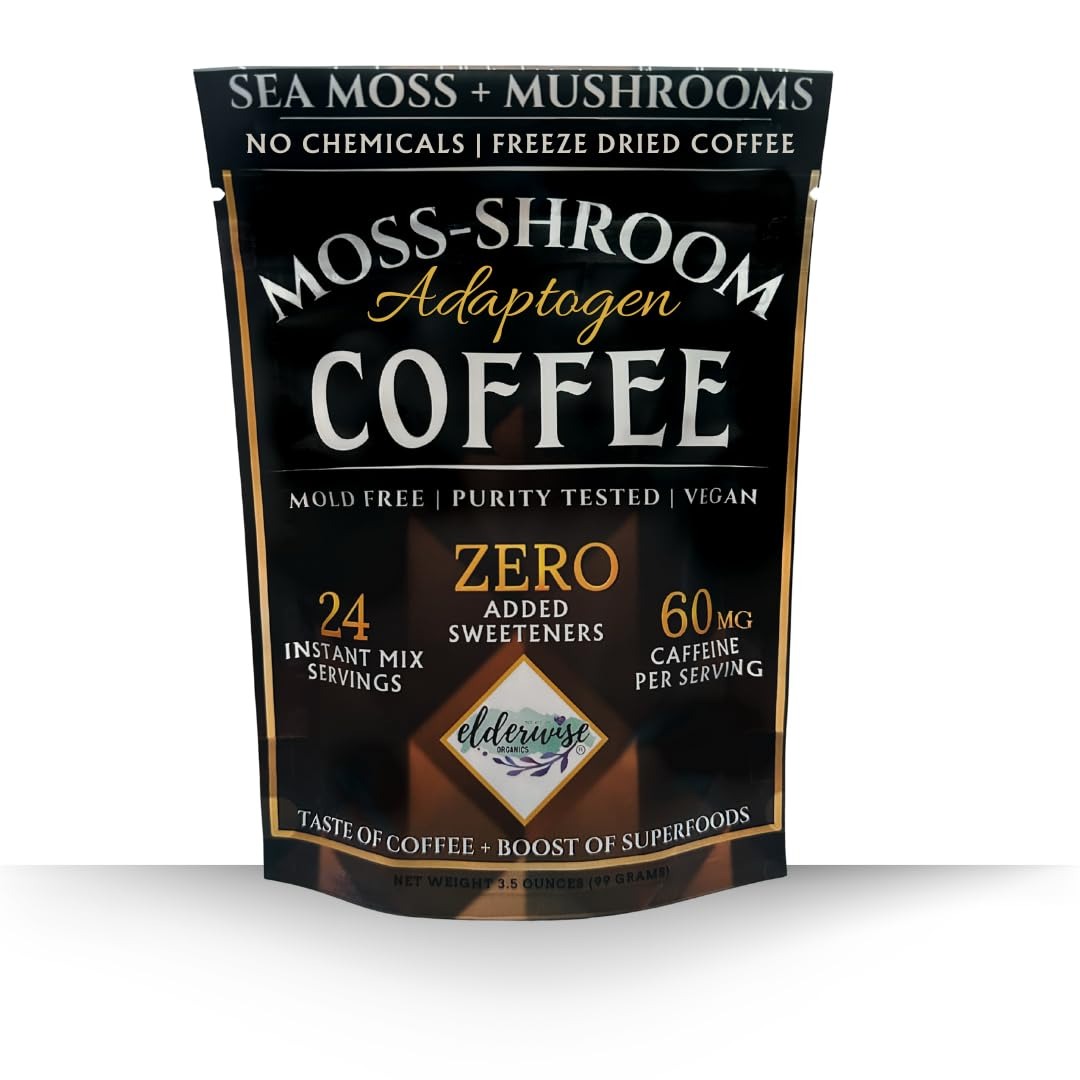
Item Name: Elderwise Organics Coffee with Mushrooms & Sea Moss - Lion's Mane, Chaga, Reishi & Cordyceps - 24 Servings - Healthy Coffee - Freeze Dried Instant - Chemical free - Fair Trade
Bullet Point 1: 𝐑𝐢𝐜𝐡 𝐢𝐧 𝐏𝐫𝐞𝐦𝐢𝐮𝐦 𝐈𝐧𝐠𝐫𝐞𝐝𝐢𝐞𝐧𝐭𝐬: Crafted with a blend of organic Lion's Mane, Chaga, Reishi, Cordyceps, and Sea Moss. Elderwise Organics Coffee offers a delicious and nutrient-packed coffee experience that's unmatched in quality
Bullet Point 2: 𝐂𝐨𝐧𝐯𝐞𝐧𝐢𝐞𝐧𝐭 𝐚𝐧𝐝 𝐄𝐚𝐬𝐲 𝐭𝐨 𝐏𝐫𝐞𝐩𝐚𝐫𝐞: This is a freeze dried instant coffee with 40% less caffeine than a regular cup of coffee and can be made hot or cold.
Bullet Point 3: 𝐂𝐡𝐞𝐦𝐢𝐜𝐚𝐥-𝐅𝐫𝐞𝐞: Elderwise Organics Coffee with Mushrooms & Sea Moss is made without any harmful chemicals or additives, ensuring a nutritious beverage.
Bullet Point 4: 𝐅𝐚𝐢𝐫 𝐓𝐫𝐚𝐝𝐞 𝐚𝐧𝐝 𝐒𝐮𝐬𝐭𝐚𝐢𝐧𝐚𝐛𝐥𝐞: Our ingredients are ethically sourced and support fair trade practices, helping to empower local communities and promote sustainable agriculture
Bullet Point 5: 𝐁𝐞𝐧𝐞𝐟𝐢𝐭𝐬: Coffee plus mushrooms give this the rich coffee taste with the benefits of mushrooms.
Product Description: Moss-Shroom Coffee -Vegan, Whole 30, Paleo & Fasting Friendly - Fair Trade Arabica Coffee that is brewed then freeze-dried to preserve its fragile flavor compounds. Ingredients: Organic Fair-Trade Freeze-Dried Arabica Coffee, Lions Mane Extract, Reishi Extract, Chaga Extract, Cordyceps Extract, Raw Wildcrafted Sea Moss Powder
Value: 3.5
Unit: Ounce

Price: 19.99